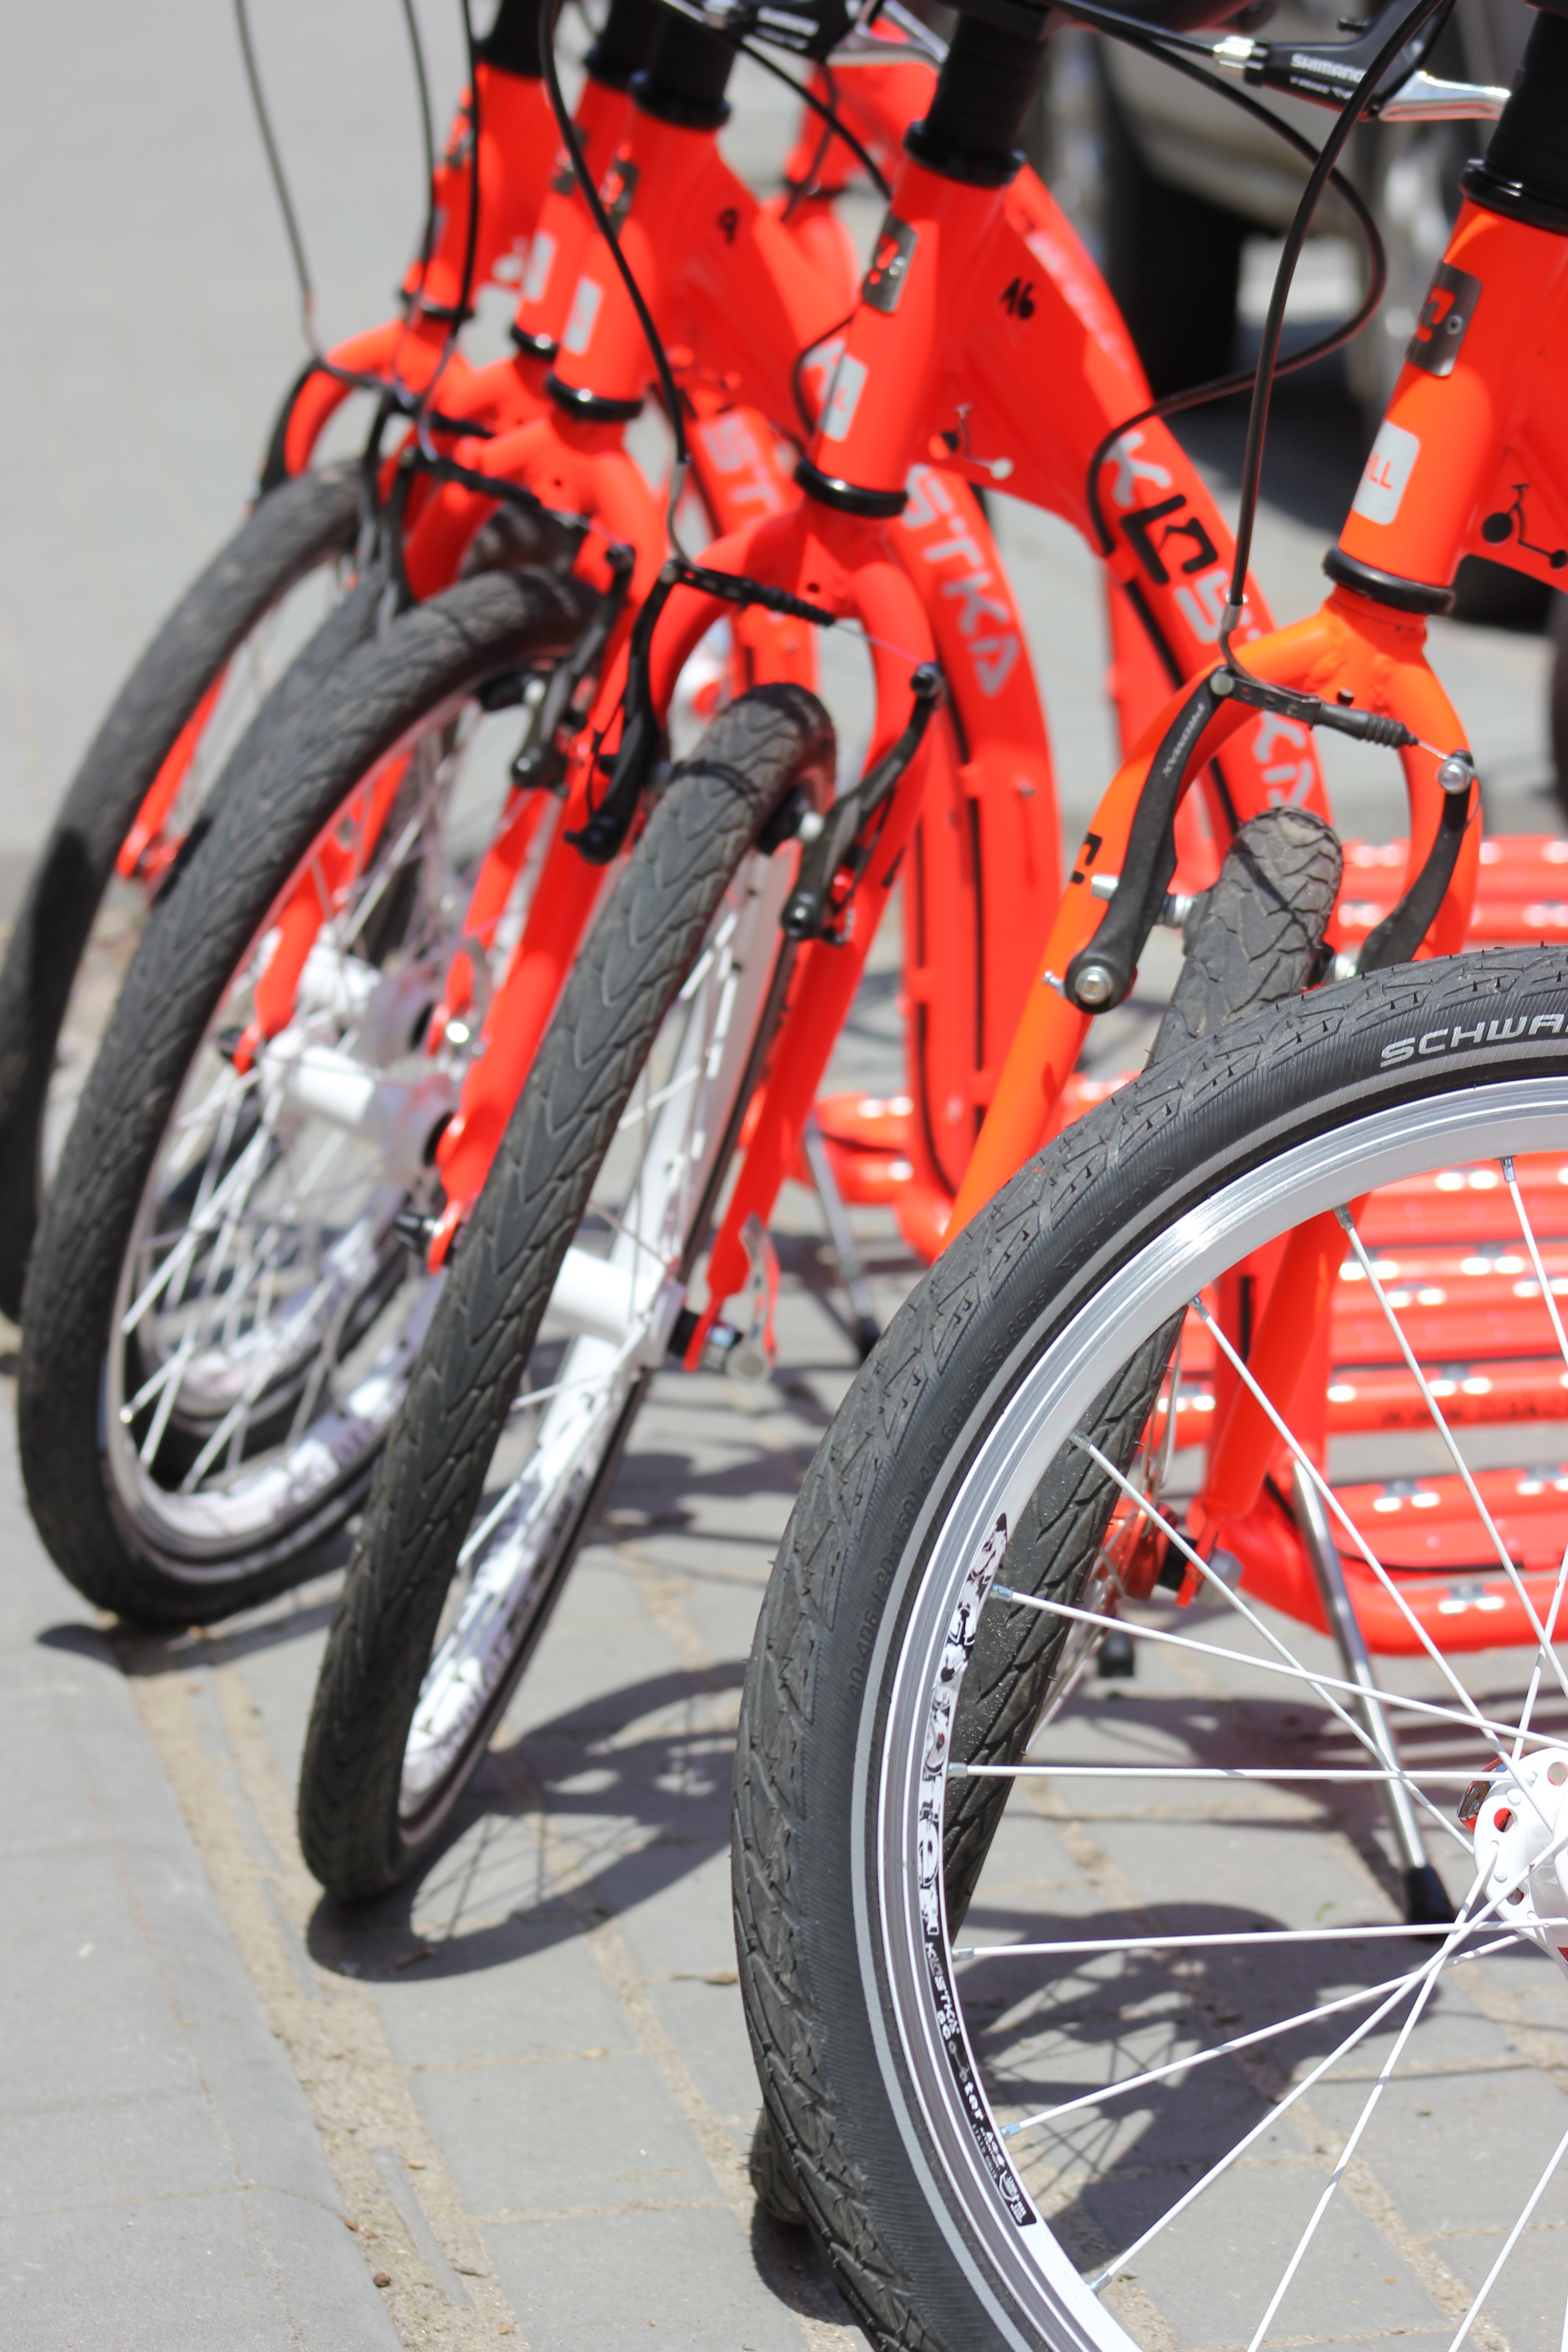
outdoor, sport, street, wheel, bicycle, bike, parking, transport, orange, red, vehicle, motorcycle, sports equipment, mountain bike, cycling, active, freeride, bicycle frame, bicycle wheel, land vehicle, cycle sport, cyclo cross bicycle, bicycle racing, downhill mountain biking, bmx bike, road bicycle, racing bicycle, hybrid bicycle